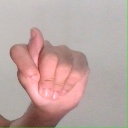
अक्षर: ट